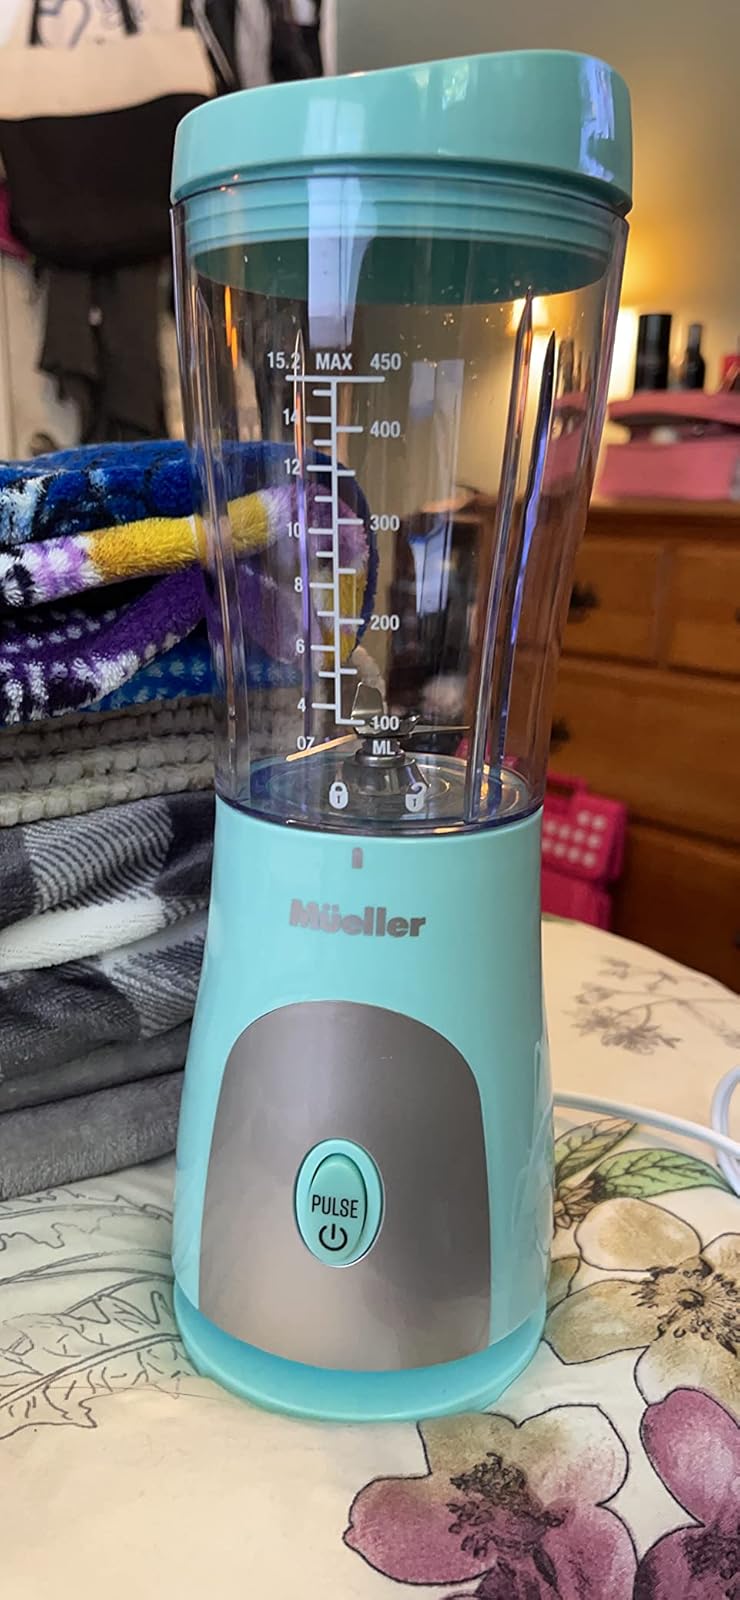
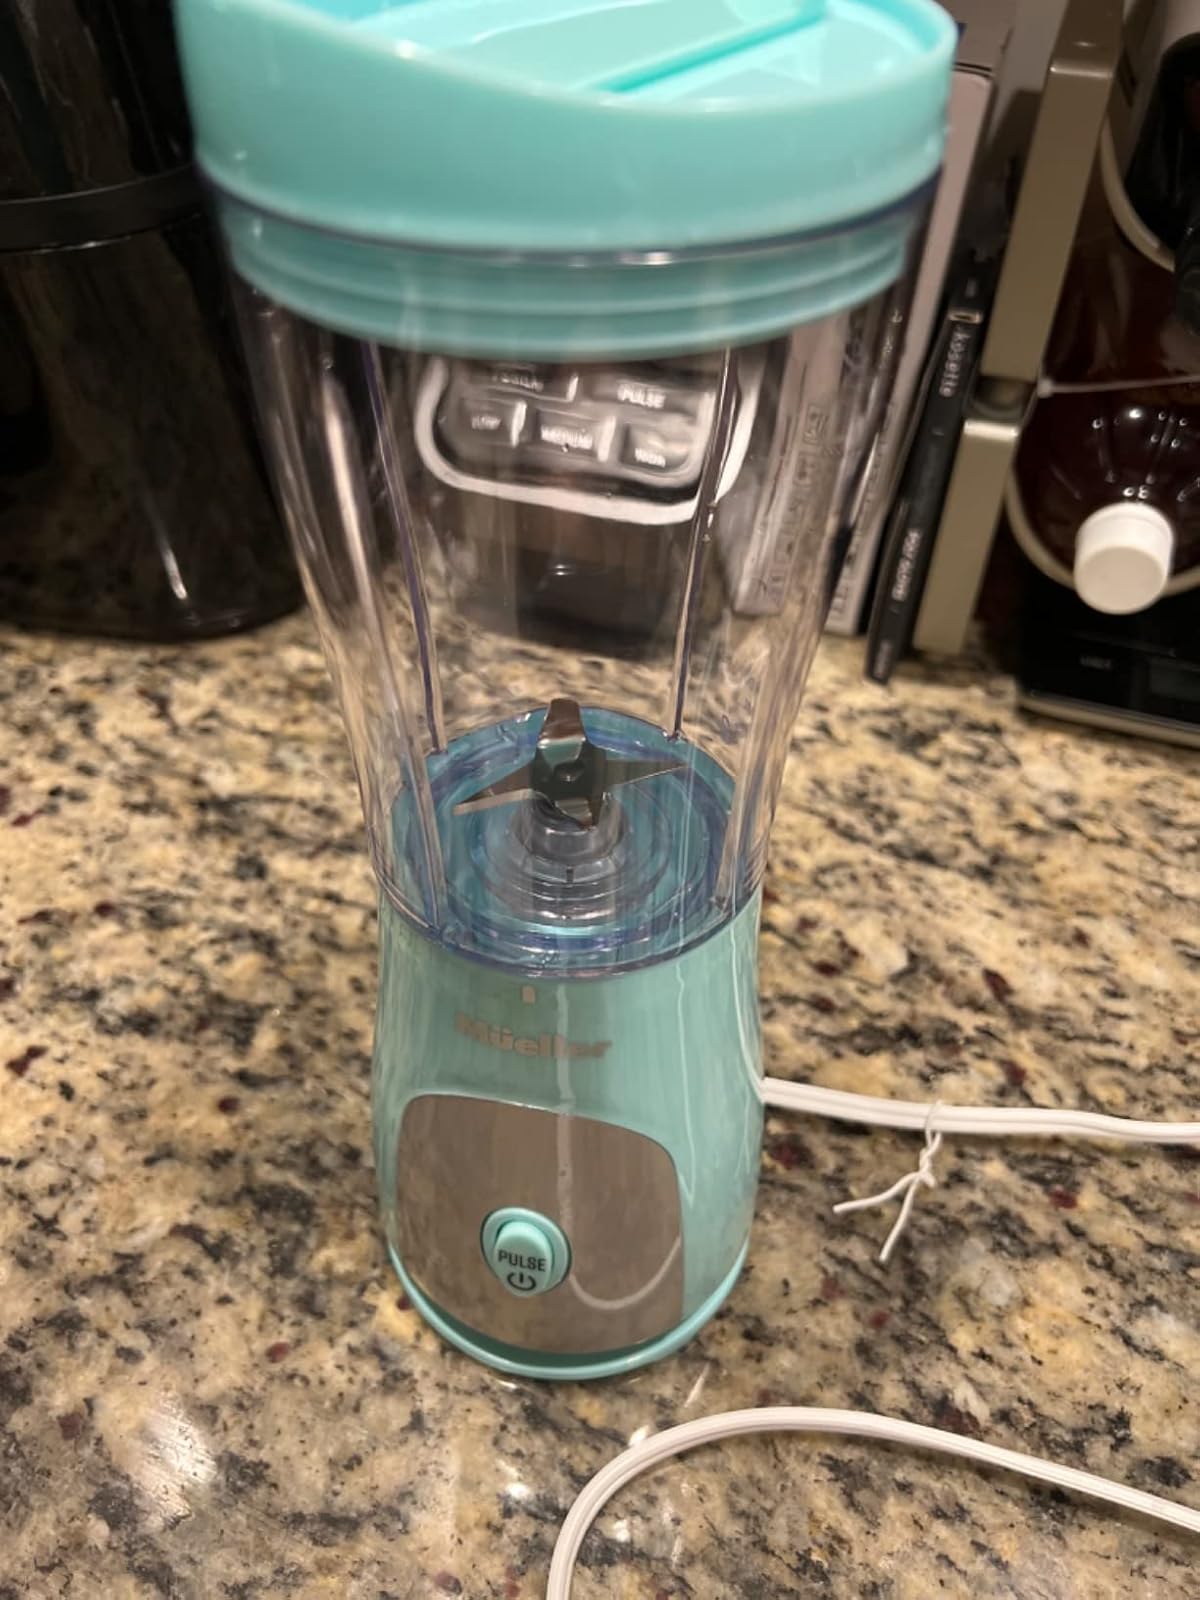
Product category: items_blender
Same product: yes